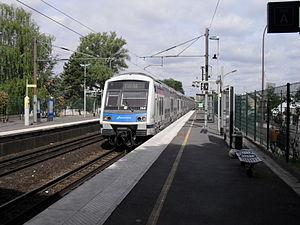
La ligne E du RER d'Île-de-France, officiellement dénommée Eole ou plus souvent RER E, est une ligne du réseau express régional d'Île-de-France qui dessert l'est de l'agglomération parisienne selon un axe est-ouest. Elle relie Haussmann - Saint-Lazare, à l'ouest, au cœur de Paris, à Chelles - Gournay et Tournan, à l'est.